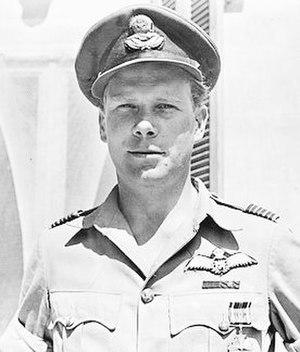
Billy Drake, né le 20 décembre 1917 à Londres et mort le 28 août 2011 à Teignmouth, est un pilote de chasse britannique.